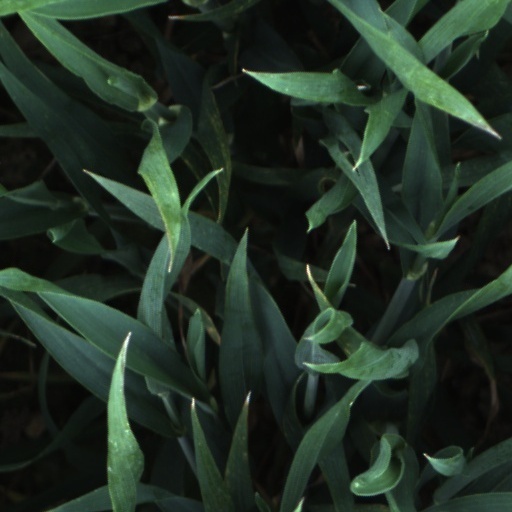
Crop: wheat